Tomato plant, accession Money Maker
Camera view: bottom (45 deg); turntable rotation: 0 degrees
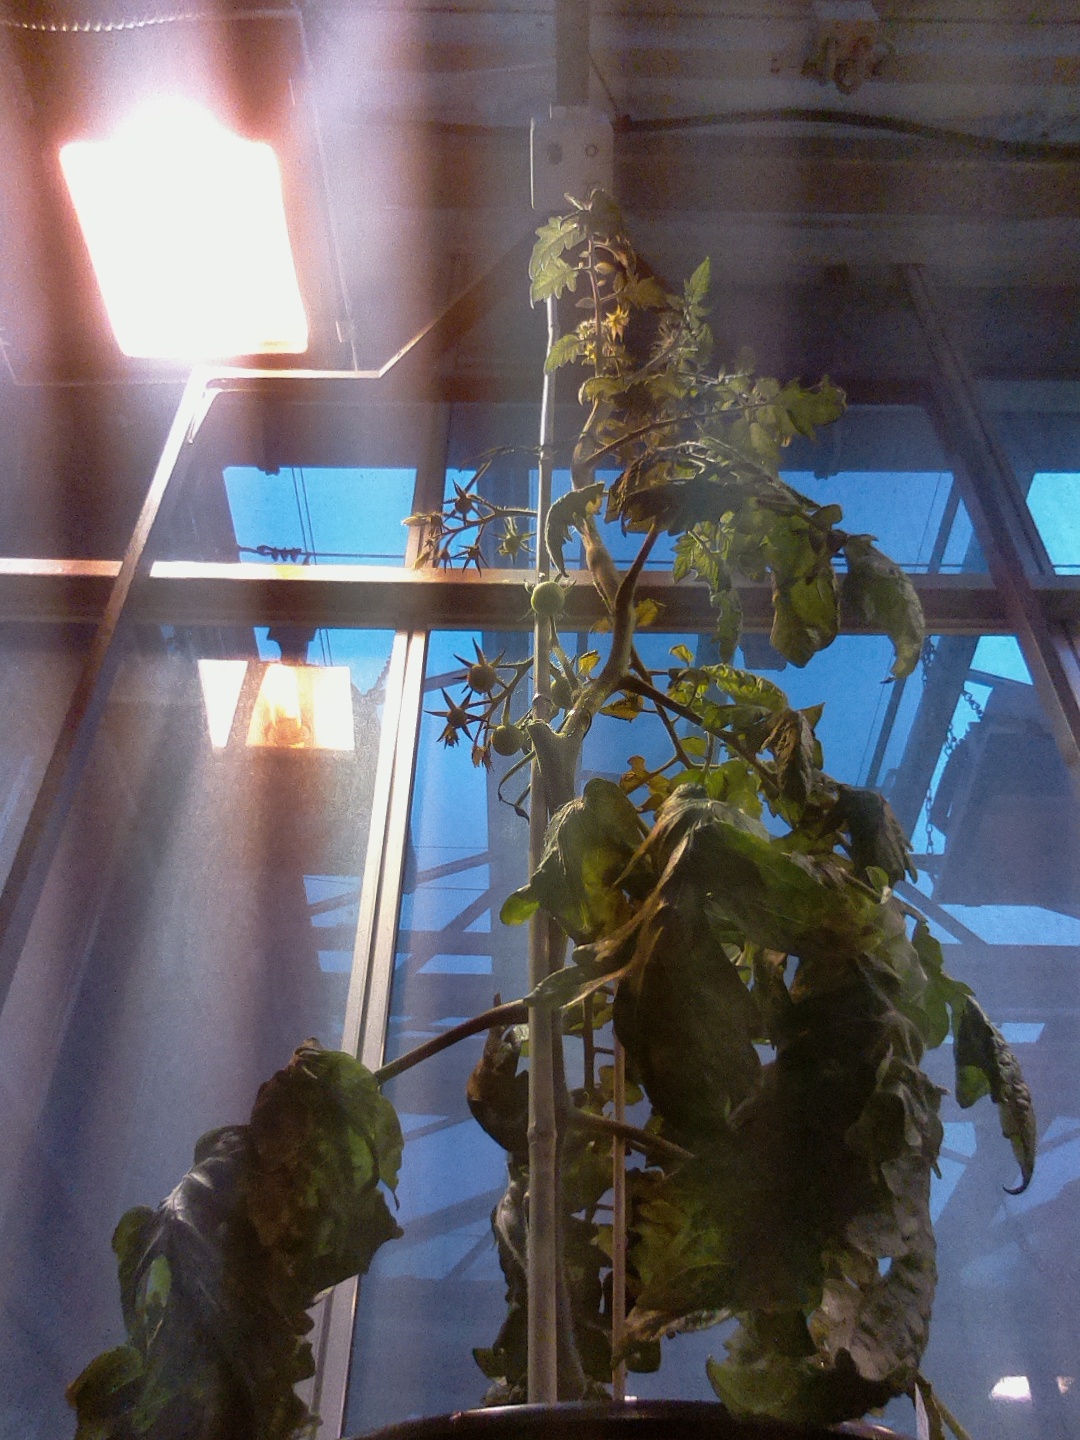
BBCH growth stage 72: 20%-30% of final fruit size